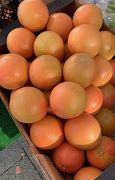
Label: grapefruit